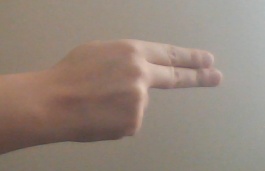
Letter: ain